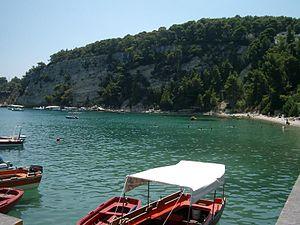
Le parc national marin d'Alonissos du nord des Sporades est le premier parc national marin de Grèce. Il a été créé en 1992. Il se situe dans l'est du pays et englobe les Îles Sporades. Il occupe une superficie de 251 440 hectares.